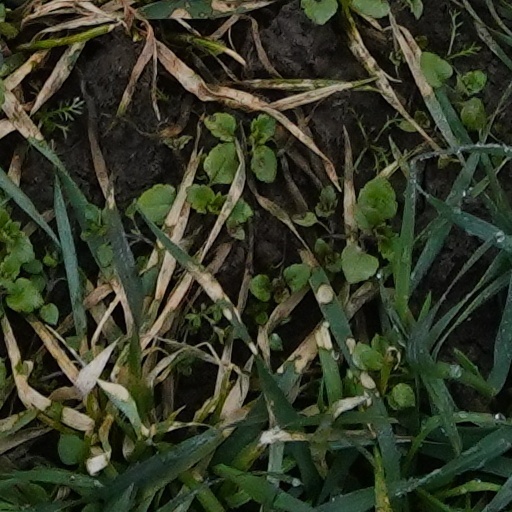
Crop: wheat